Ardy Lightfoot

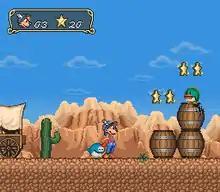
Ardy and Pec go to the "Mining Town Ablaze", the first level.

Ardy Lightfoot is a side-scrolling platform game where you can control title character anthropomorphic fox Ardy and his best friend, a blue creature named Pec, who can be used as a weapon, or can take the role of various other helpful devices like a hot air balloon or rock wall destroyer. If Ardy is hit by an enemy, Pec will disappear, and can only be retrieved by finding a chest. If Ardy is without his best friend, he can still attack by bouncing on his tail. He can also protect himself temporarily by hiding behind a clear mirror.